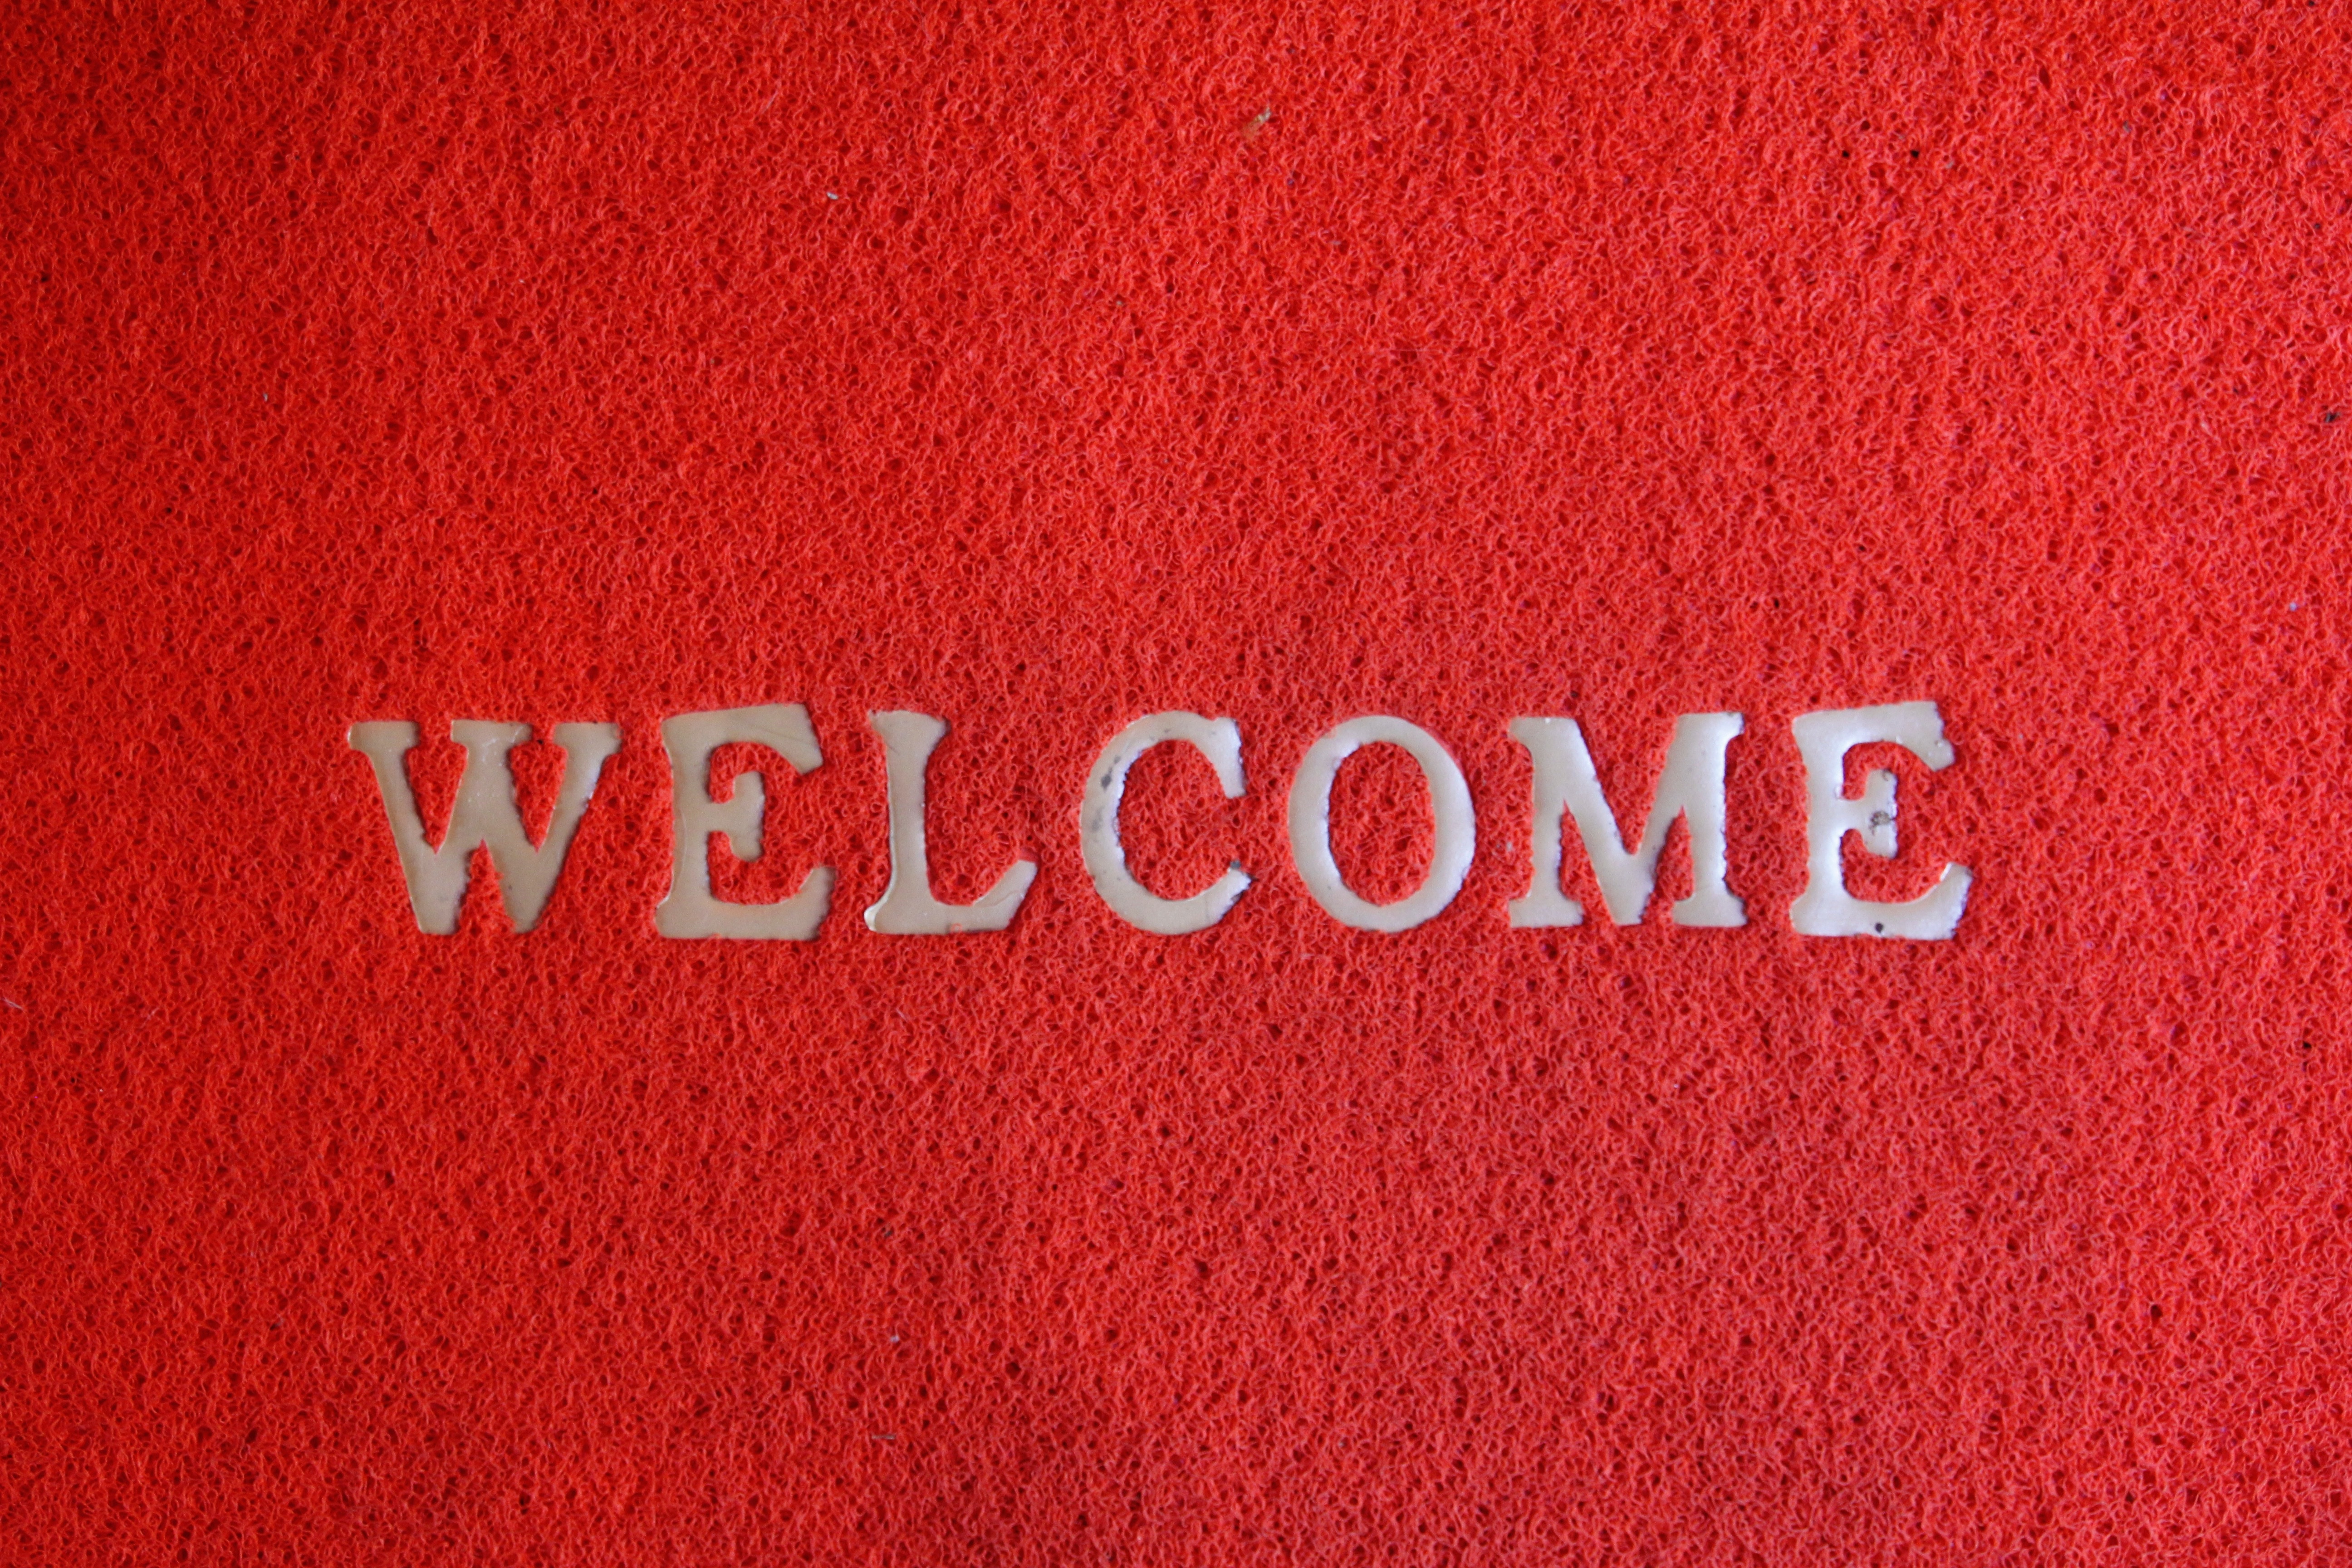
number, line, red, circle, brand, font, logo, text, welcome, input, floor mat